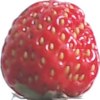
Label: strawberry